Malayalam literature

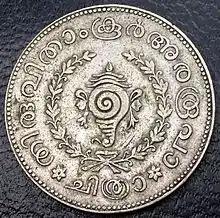
Malayalam letters on old Travancore Rupee coin. The establishment of the Kingdom of Travancore was a turning point in the field of Malayalam literature.

In the court of Travancore king Marthanda Varma (1706–1758) and his successor Dharma Raja Kartika Tirunal Rama Varma, there flourished a number of poets distinguished in several ways. Ramapurathu Warrier (1703–1753), the author of "Kuchela Vrittam Vanchippattu", was one of them. The "Vanchippattu" or Boat song is a poetic form of folk origin composed entirely in the Dravidian metre "nathonnata". Kunchan Nambiar (1705–1770), the founder of Thullal and its rich literature, is often considered as the master of Malayalam satirist poetry. Born in Killikkurussimangalam, he spent his boyhood at Kudamalur and youth at Ambalappuzha. 1748 he moved to the court of Marthanda Varma and later to the court of his successor Dharma Raja. The word "Thullal" literally means "dance", but under this name Nambiar devised a new style of verse narration with a little background music and dance-like swinging movement to wean the people away from the Chakkiyar Koothu, which was the art form popular till then. He used pure Malayalam as opposed to the stylised and Sanskritised Malayalam language of Chakkiyar Koothu. He also adopted many elements from Padayani and Kolam Thullal and certain local folk arts. There are three kinds of Tullal distinguished on the basis of the performer's costume and the style of rendering, viz., "Ottan, Sitankan" and "Parayan". Dravidian metres are used throughout although there is a quatrain in a Sanskrit metre.